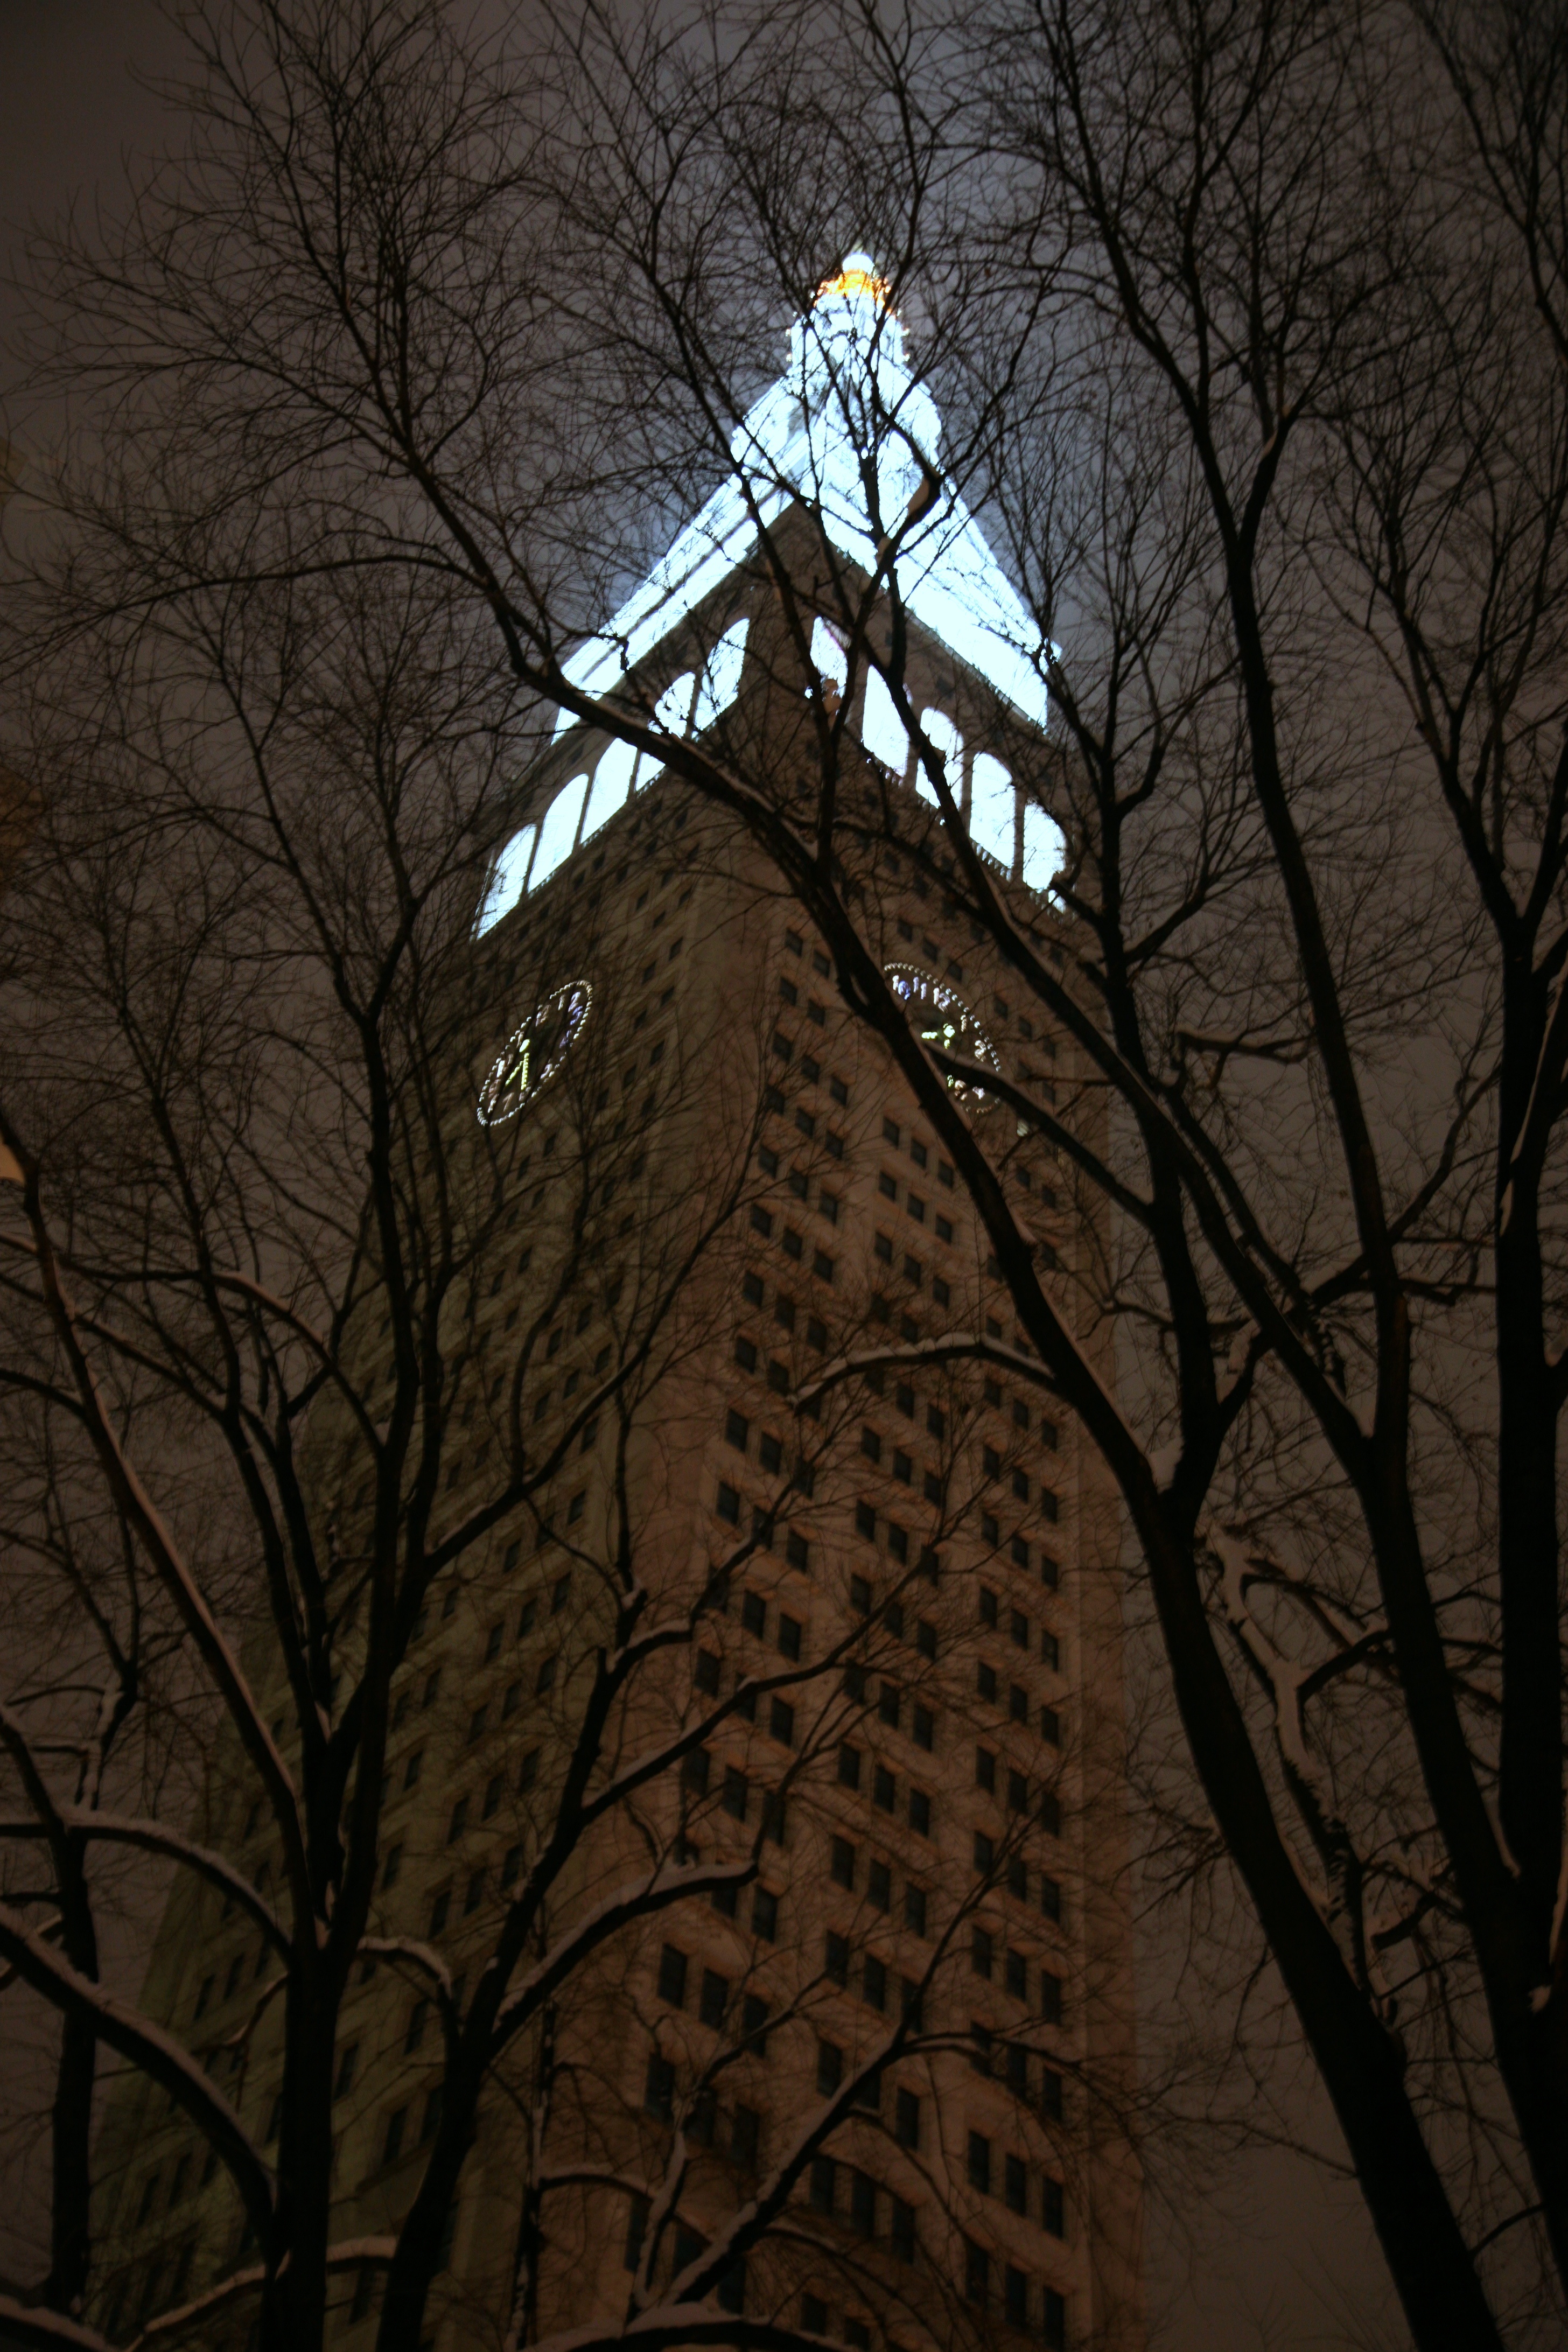
tree, branch, winter, light, plant, night, sunlight, morning, leaf, manhattan, evening, nyc, autumn, darkness, lighting, newyork, newyorkcity, symmetry, ny, midtown, flatirondistrict, metlifetower, metropolitanlifetower, nyclandmark, atmospheric phenomenon, woody plant